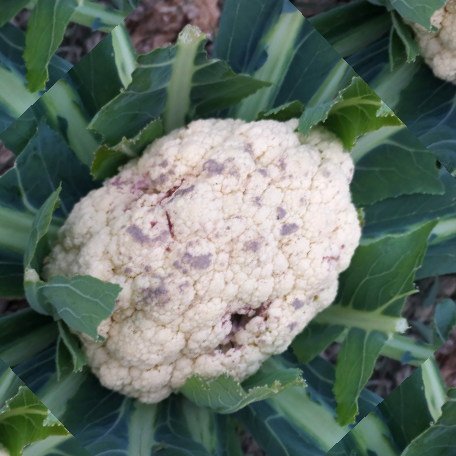
Label: Bacterial spot rot